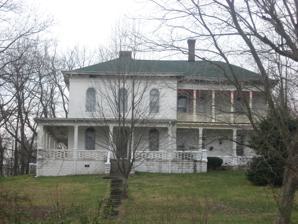
Building: Franklin Landers–Black and Adams Farm
Country: United States of America
Year built: 1862
United States historic place Franklin Landers–Black and Adams Farm U.S. National Register of Historic Places Franklin Landers–Black and Adams Farmhouse, December 2011 Show map of Indiana Show map of the United States Location 2430 S. Old IN 67, Brooklyn and Clay Township, Morgan County, Indiana Coordinates 39°32′15″N 86°22′23″W / 39.53750°N 86.37306°W / 39.53750; -86.37306 Area 6.2 acres (2.5 ha) Built 1862 ( 1862 ) Architectural style Italianate, Dairy barn NRHP reference No. 00001142 Added to NRHP September 22, 2000 Franklin Landers–Black and Adams Farm (named for original owner Franklin Landers and later owners Black and Adams), also known as Mt. Aetna Stock Farm, is a historic home and dairy farm located in Brooklyn and Clay Township , Morgan County, Indiana .  The farmhouse was built in 1862, and is a two-story, rectangular, Italianate style brick dwelling with a rear ell.  It has a cross-gable roof, wraparound porch, and features projecting eaves with decorative brackets. Also on the property are the contributing dairy barn (1907–1908), two garages, calf barn, ice house, and acetylene pit. It was listed on the National Register of Historic Places in 2000. References